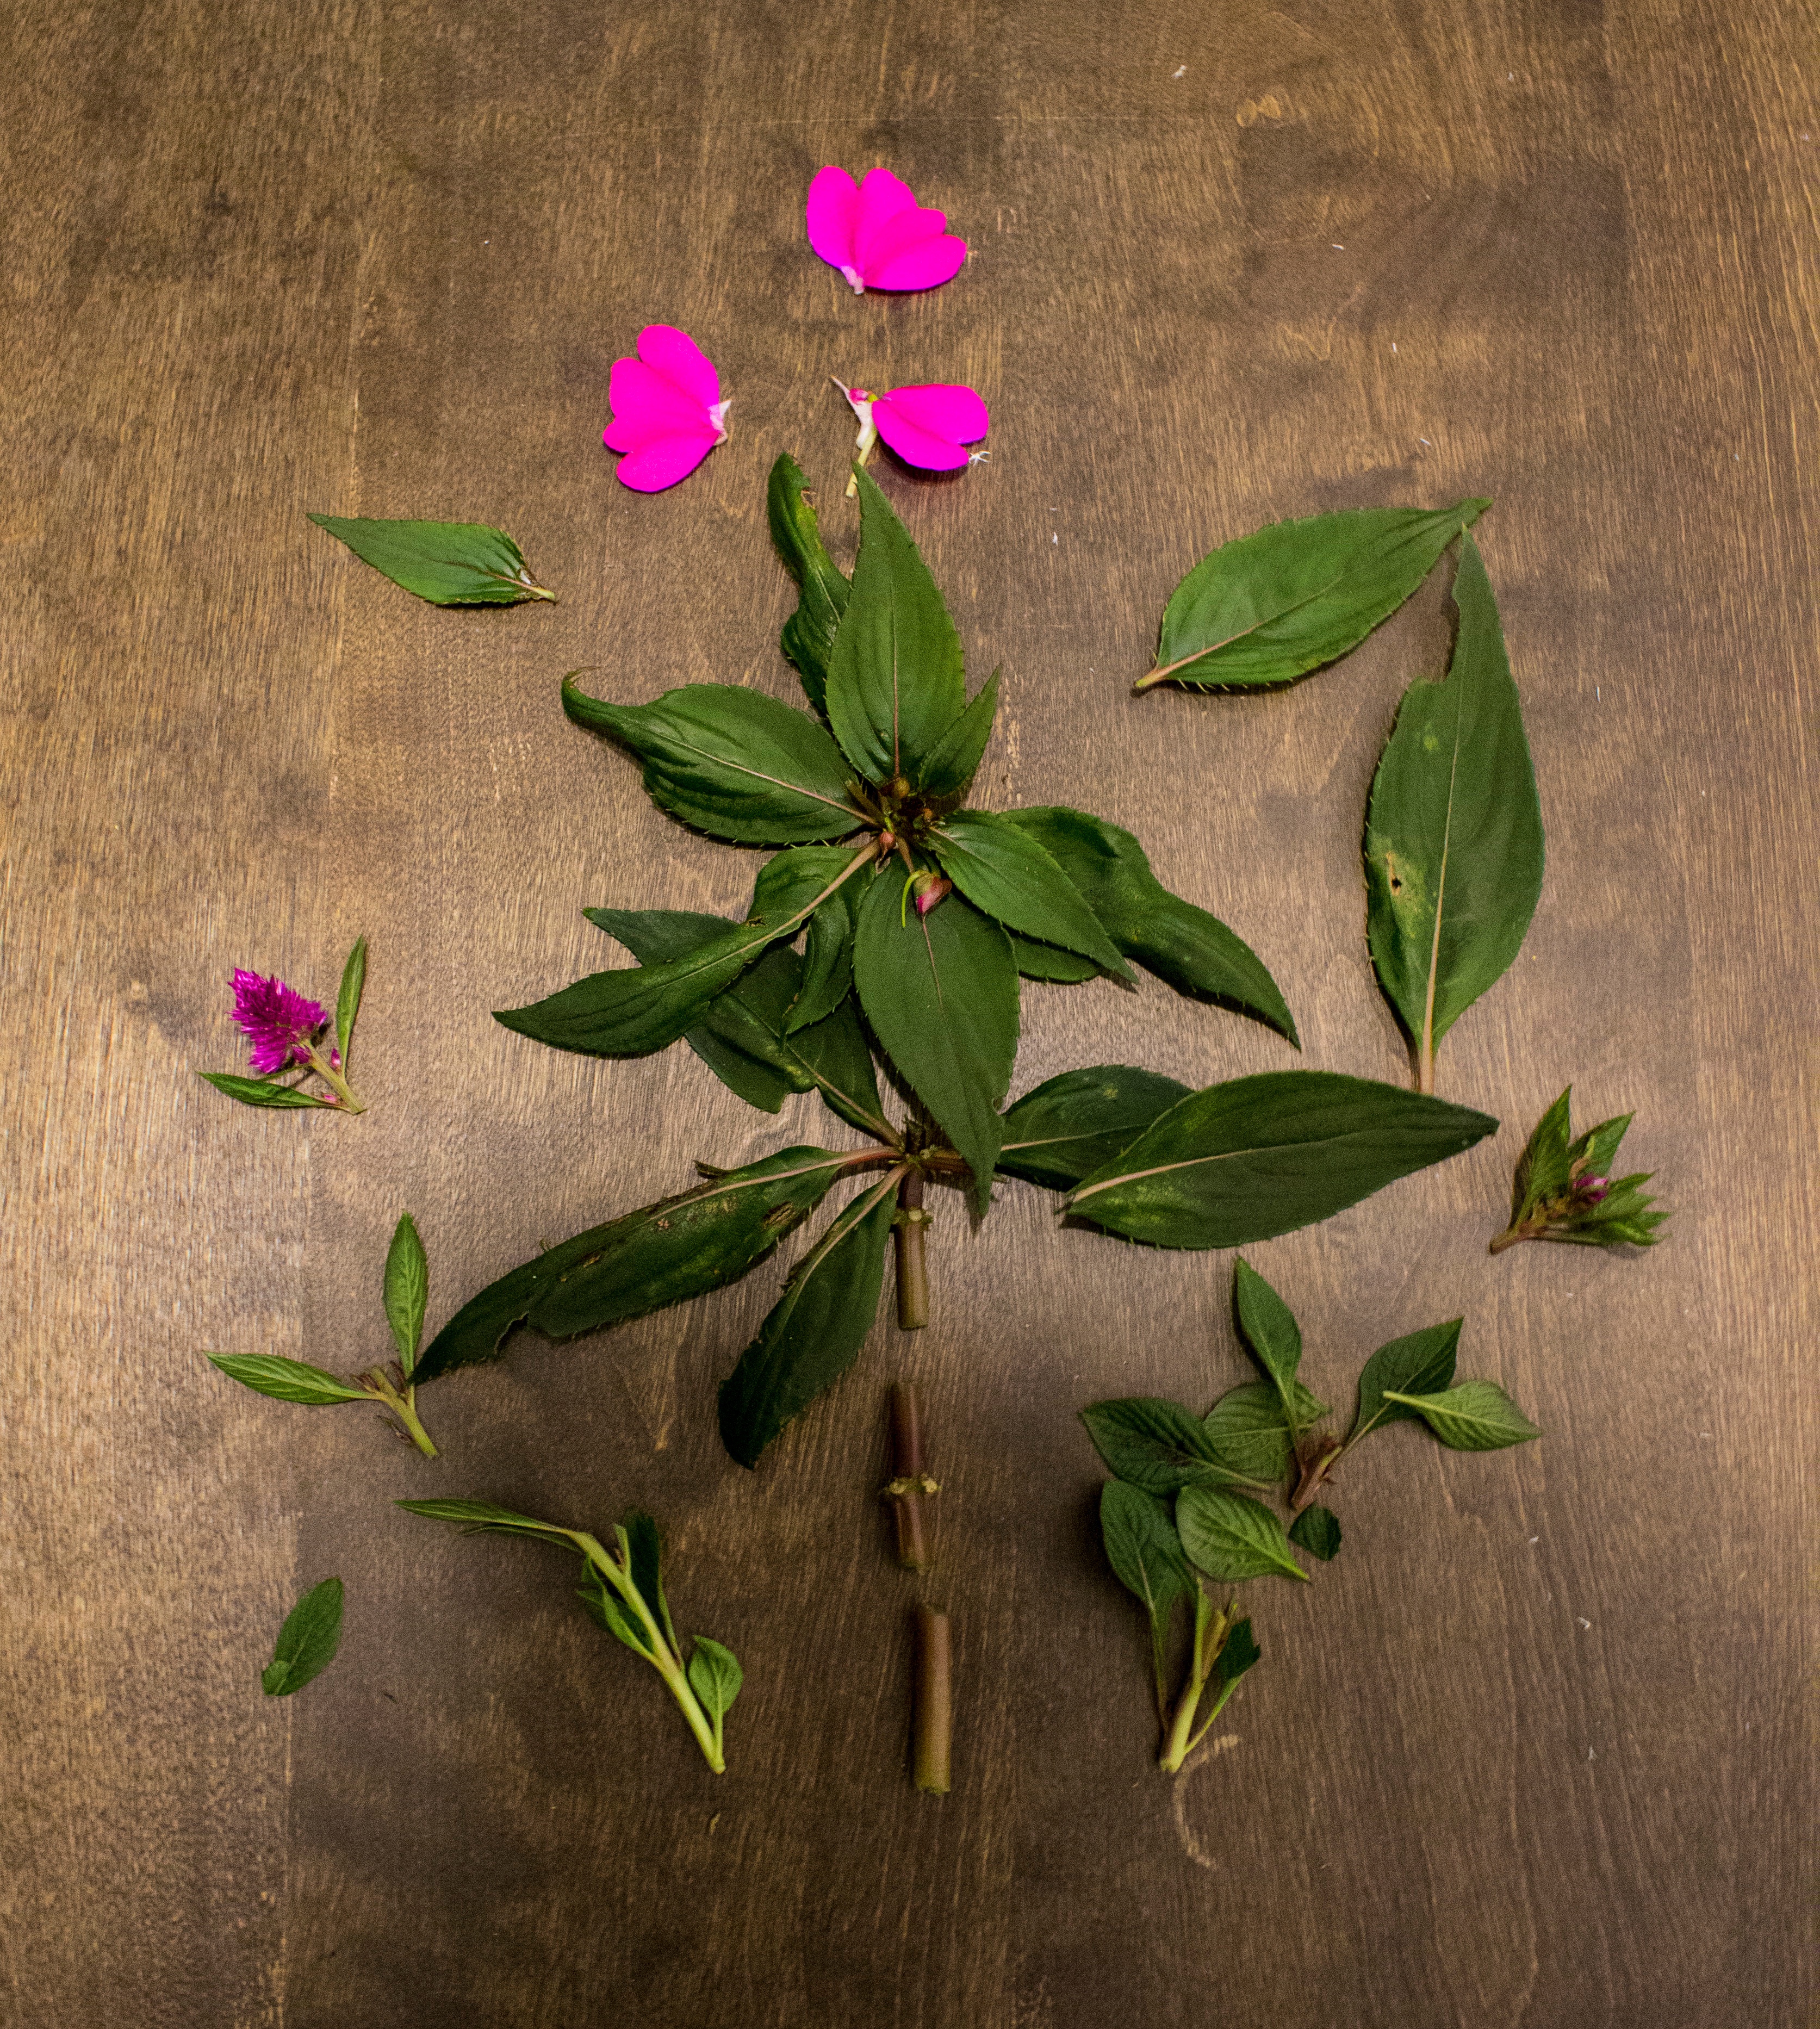
tree, branch, plant, leaf, flower, green, botany, flora, flowering plant, plant stem, land plant